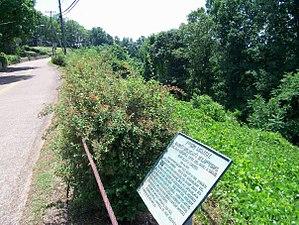
Le 7th Ohio Volunteer Infantry est un régiment d'infanterie formé dans le Nord-Est de l'Ohio pour servir dans l'armée de l'Union pendant la guerre de Sécession. Il sert sur le théâtre oriental pendant plusieurs campagnes et batailles avec l'armée de Virginie et l'armée du Potomac, et est ensuite transféré sur le théâtre occidental, où il rejoint l'armée du Cumberland assiégé à Chattanooga. À propos du 7th regiment, un historien de la guerre écrit « dans l'ensemble, considéranNt son nombre de batailles, ses marches, ses pertes, sa conduite lors des combats, on peut raisonnablement dire que pas un seul autre régiment des États-Unis n'a acquis des honneurs constants ou mieux servi son pays que la 7th Ohio Volunteer Infantry ».